Millet Lagarde ML-10

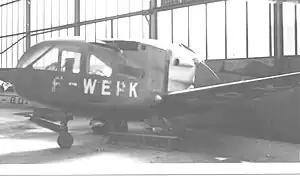
The first ML-10 at Pontoise airfield in May 1957. The upper wing has been detached from the cabin roof and the fins dismantled

The Millet Lagarde ML-10 was a French experimental single-engine light aircraft of the late 1940s. This strange biplane model, which first flew on 28 October 1949, was designed as the first of two examples.